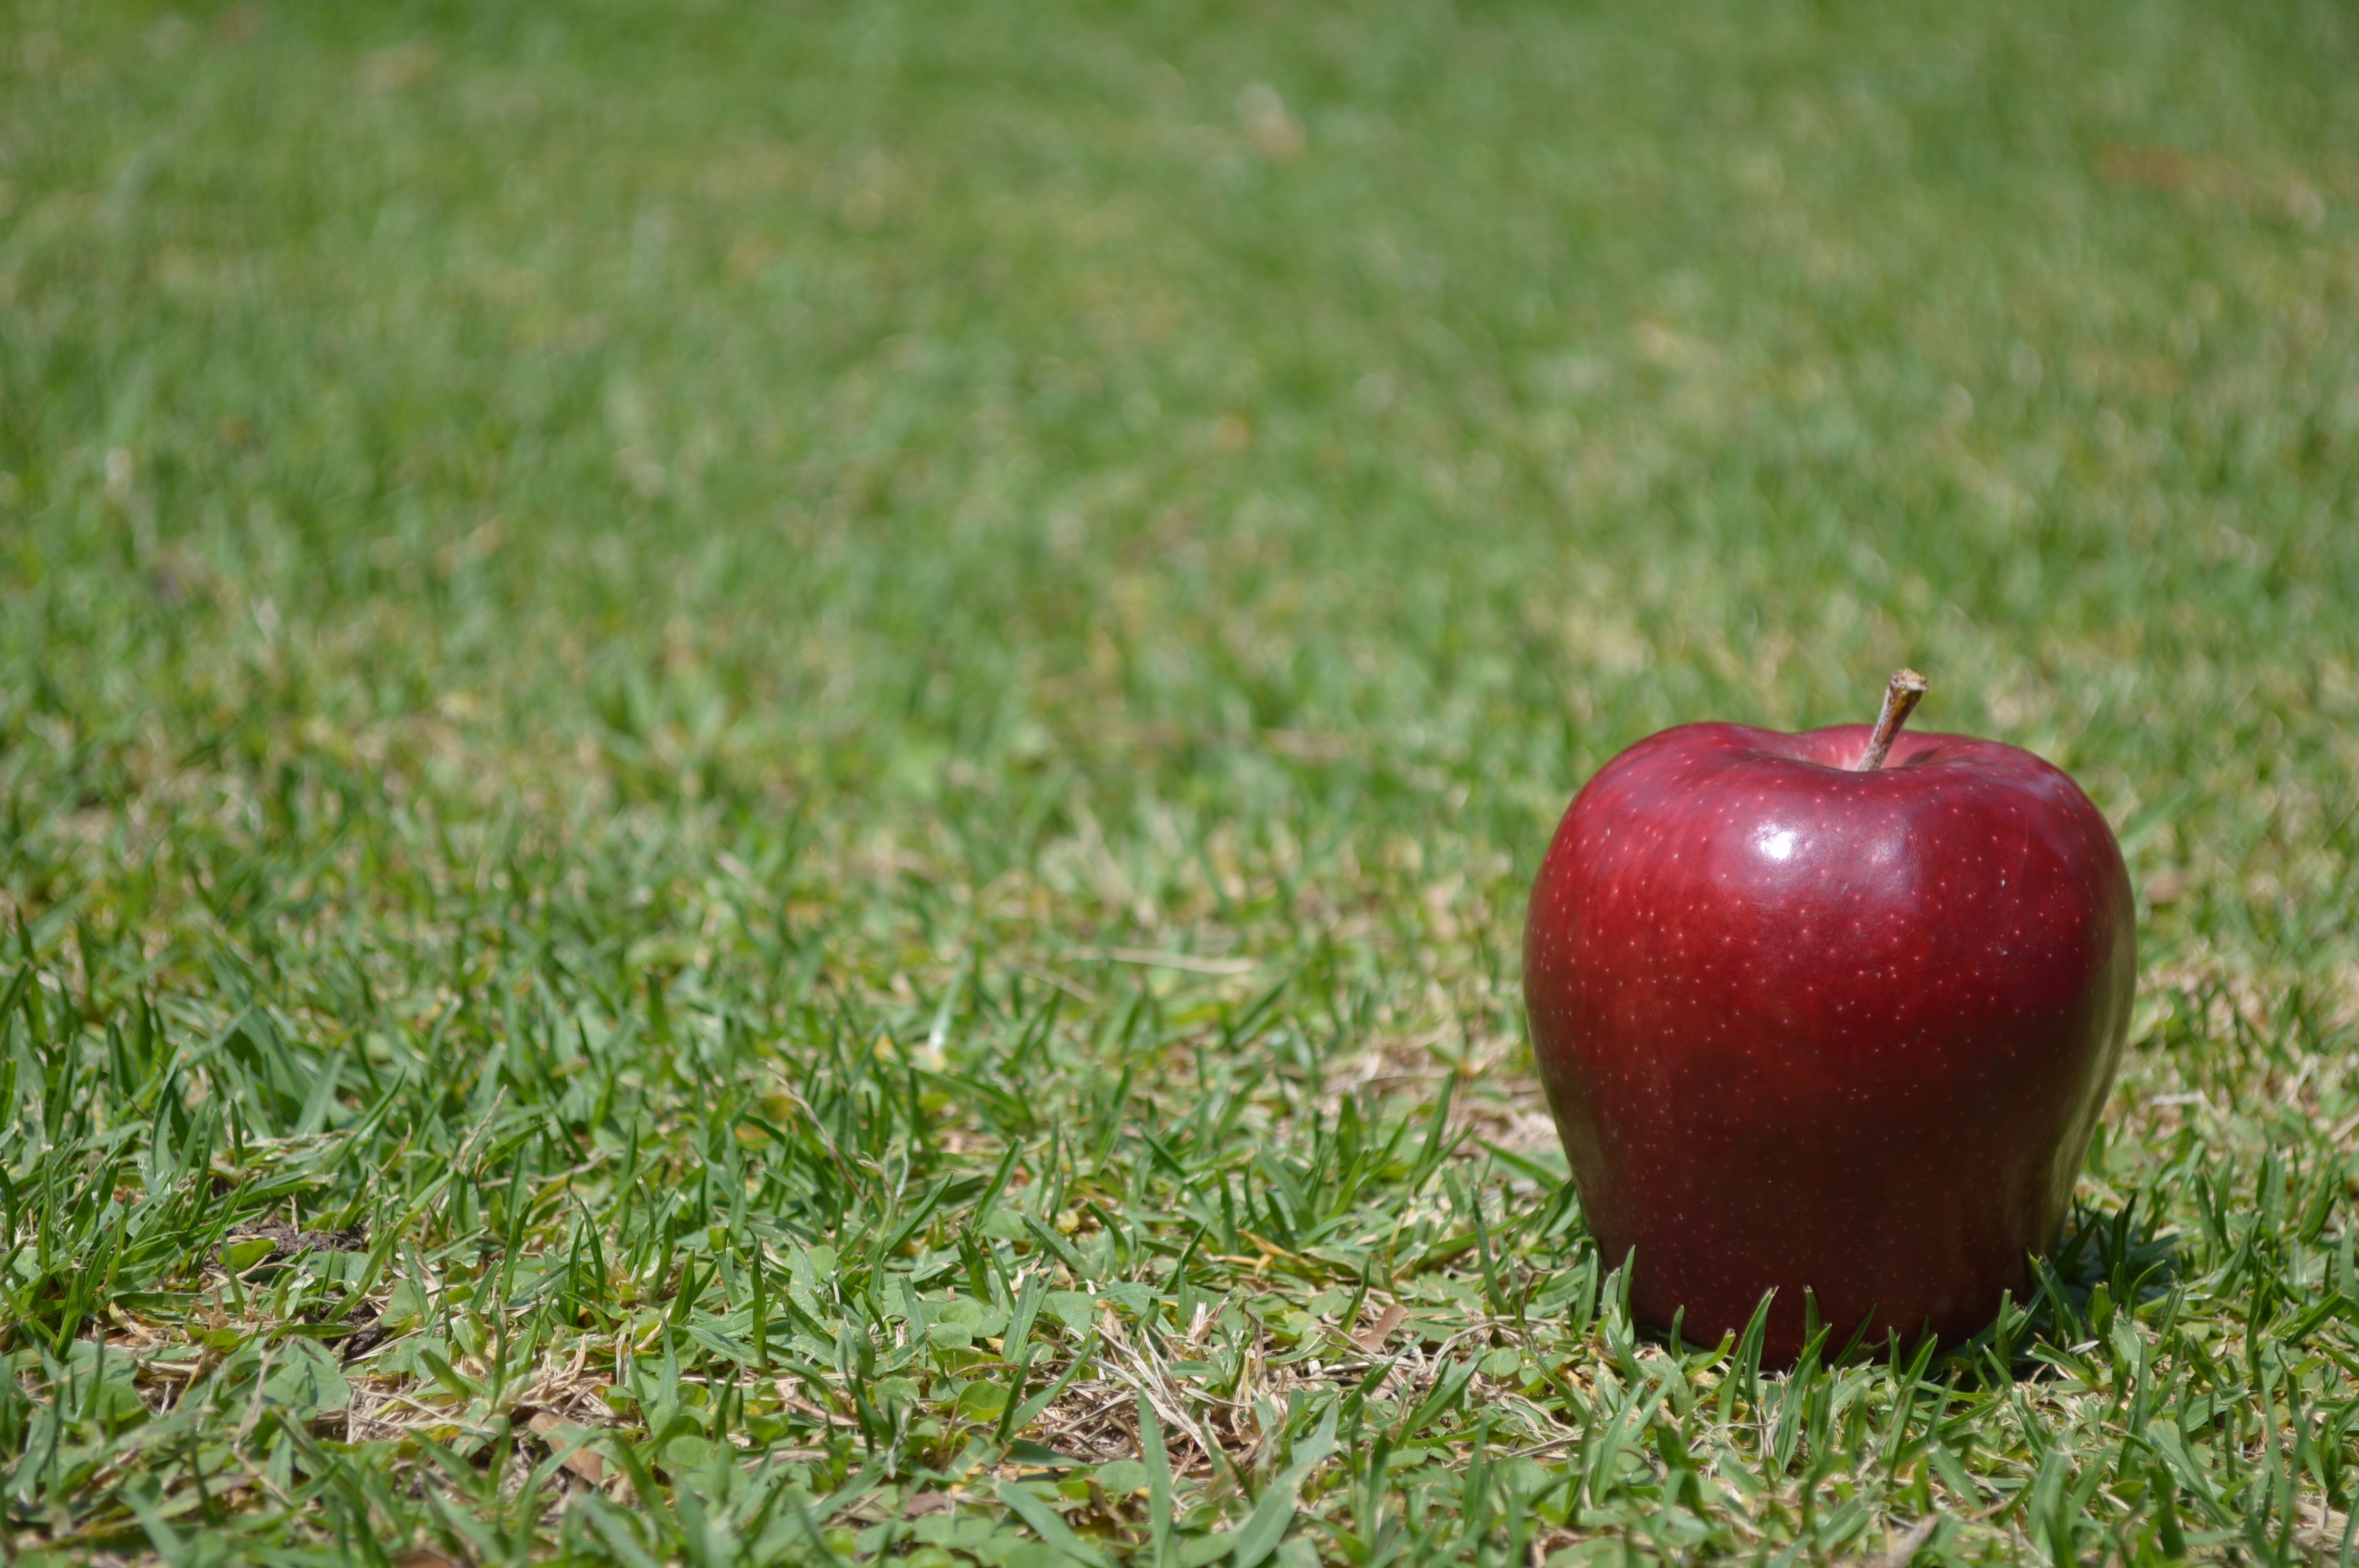
apple, tree, nature, grass, plant, field, lawn, meadow, fruit, leaf, flower, food, green, red, produce, soil, flora, red apple, nutrition, fruits, macro photography, flowering plant, rose family, grass family, land plant